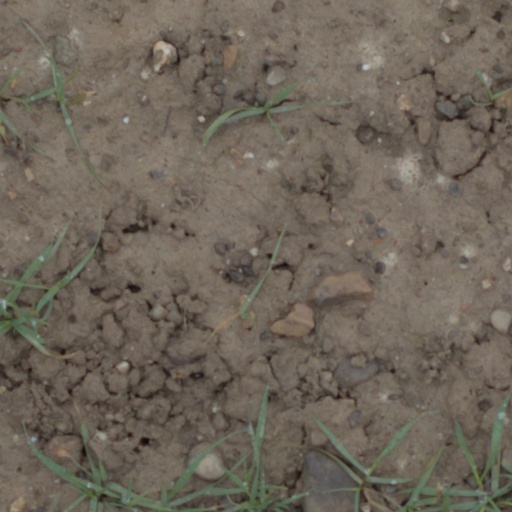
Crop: wheat